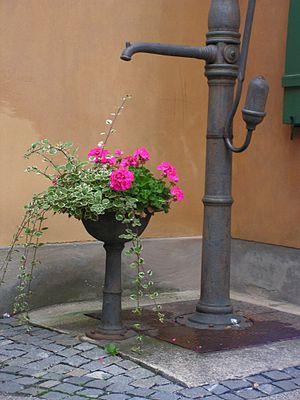
Une pompe est un dispositif permettant d'aspirer et de refouler un liquide. La plus ancienne pompe connue est la pompe à godets inventée en Chine au Iᵉʳ siècle apr. J.-C. Les pompes modernes ont été développées à partir du XVIIIᵉ siècle. Les pompes diesel et électriques, utilisées de nos jours, peuvent avoir des débits de pompage très élevés. En basse pression pour la circulation de l'eau et en haute pression plus de 400 bars pour l'oléohydraulique.